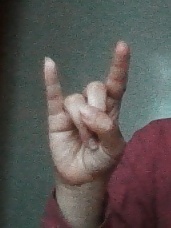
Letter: la